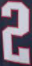
Number: 2